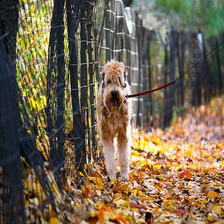
Species: dog
Breed: wheaten terrier